Zero Minus Ten

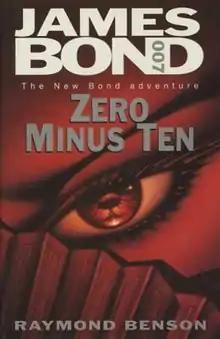
First edition (UK)

Zero Minus Ten, published in 1997, is the first novel by Raymond Benson featuring Ian Fleming's James Bond following John Gardner's departure in 1996. Published in the United Kingdom by Hodder & Stoughton and in America by Putnam, the book is set in Hong Kong, China, Jamaica, England and some parts of Western Australia.